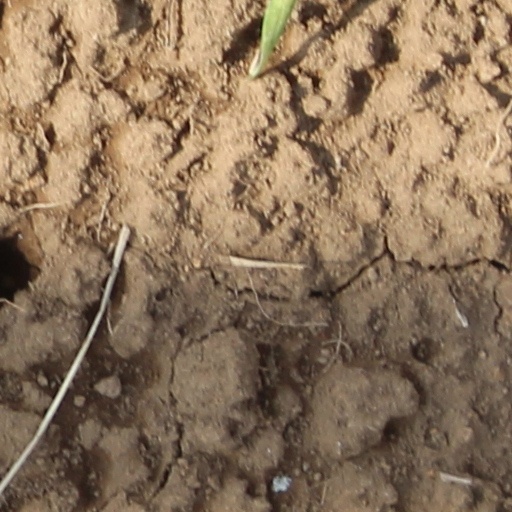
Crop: wheat